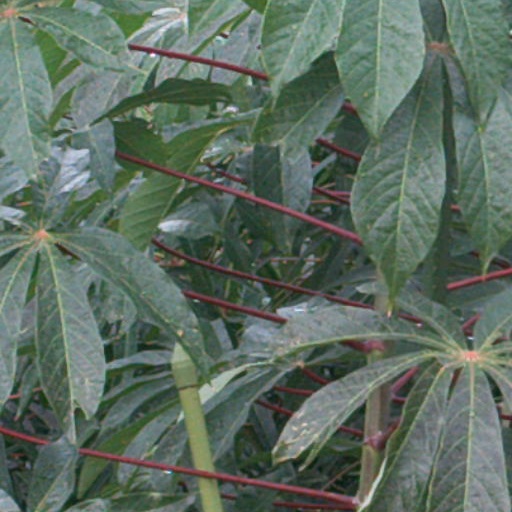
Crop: cassava